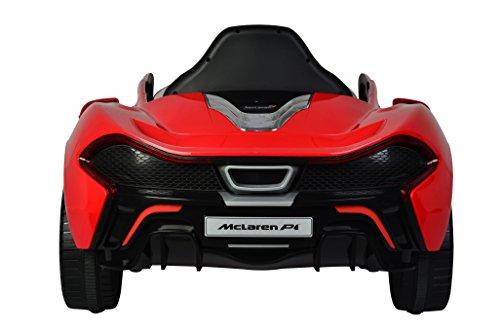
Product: Best Ride On Cars McLaren P1 12V, Red
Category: Toys & Games | Tricycles, Scooters & Wagons | Ride-On Toys & Accessories
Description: McLaren P1 12V features an original car paint look, it has seat belt option and it starts with realistic engine start sound.
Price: $374.76
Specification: ProductDimensions:51x27x14inches|ItemWeight:51pounds|ShippingWeight:51pounds(Viewshippingratesandpolicies)|ASIN:B071VF45RM|Itemmodelnumber:McLarenP112V-Red|Manufacturerrecommendedage:24months-5years